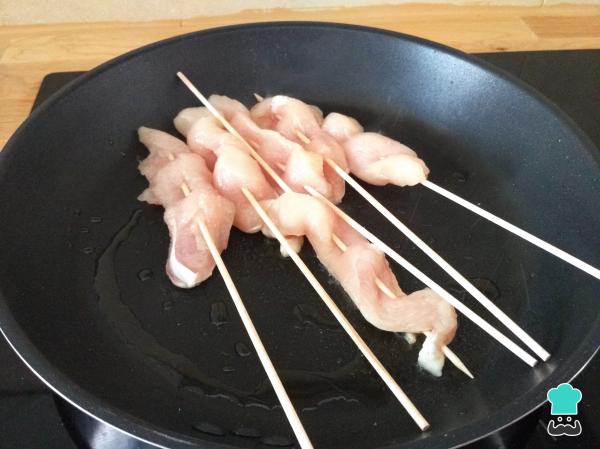
Doramos las brochetas de pollo en una plancha o sartén con un poco de aceite de oliva. Dejamos que la carne se selle por ambos lados. Sacamos y reservamos.